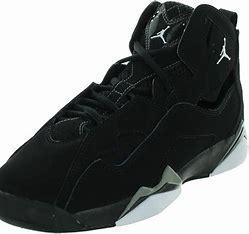
Brand: Jordan
Model: True Flight